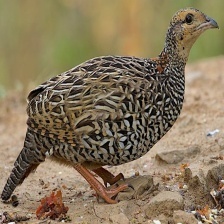
Species: BLACK FRANCOLIN
Scientific name: FRANCOLINUS FRANCOLINUS
ImageNet parent category: partridge